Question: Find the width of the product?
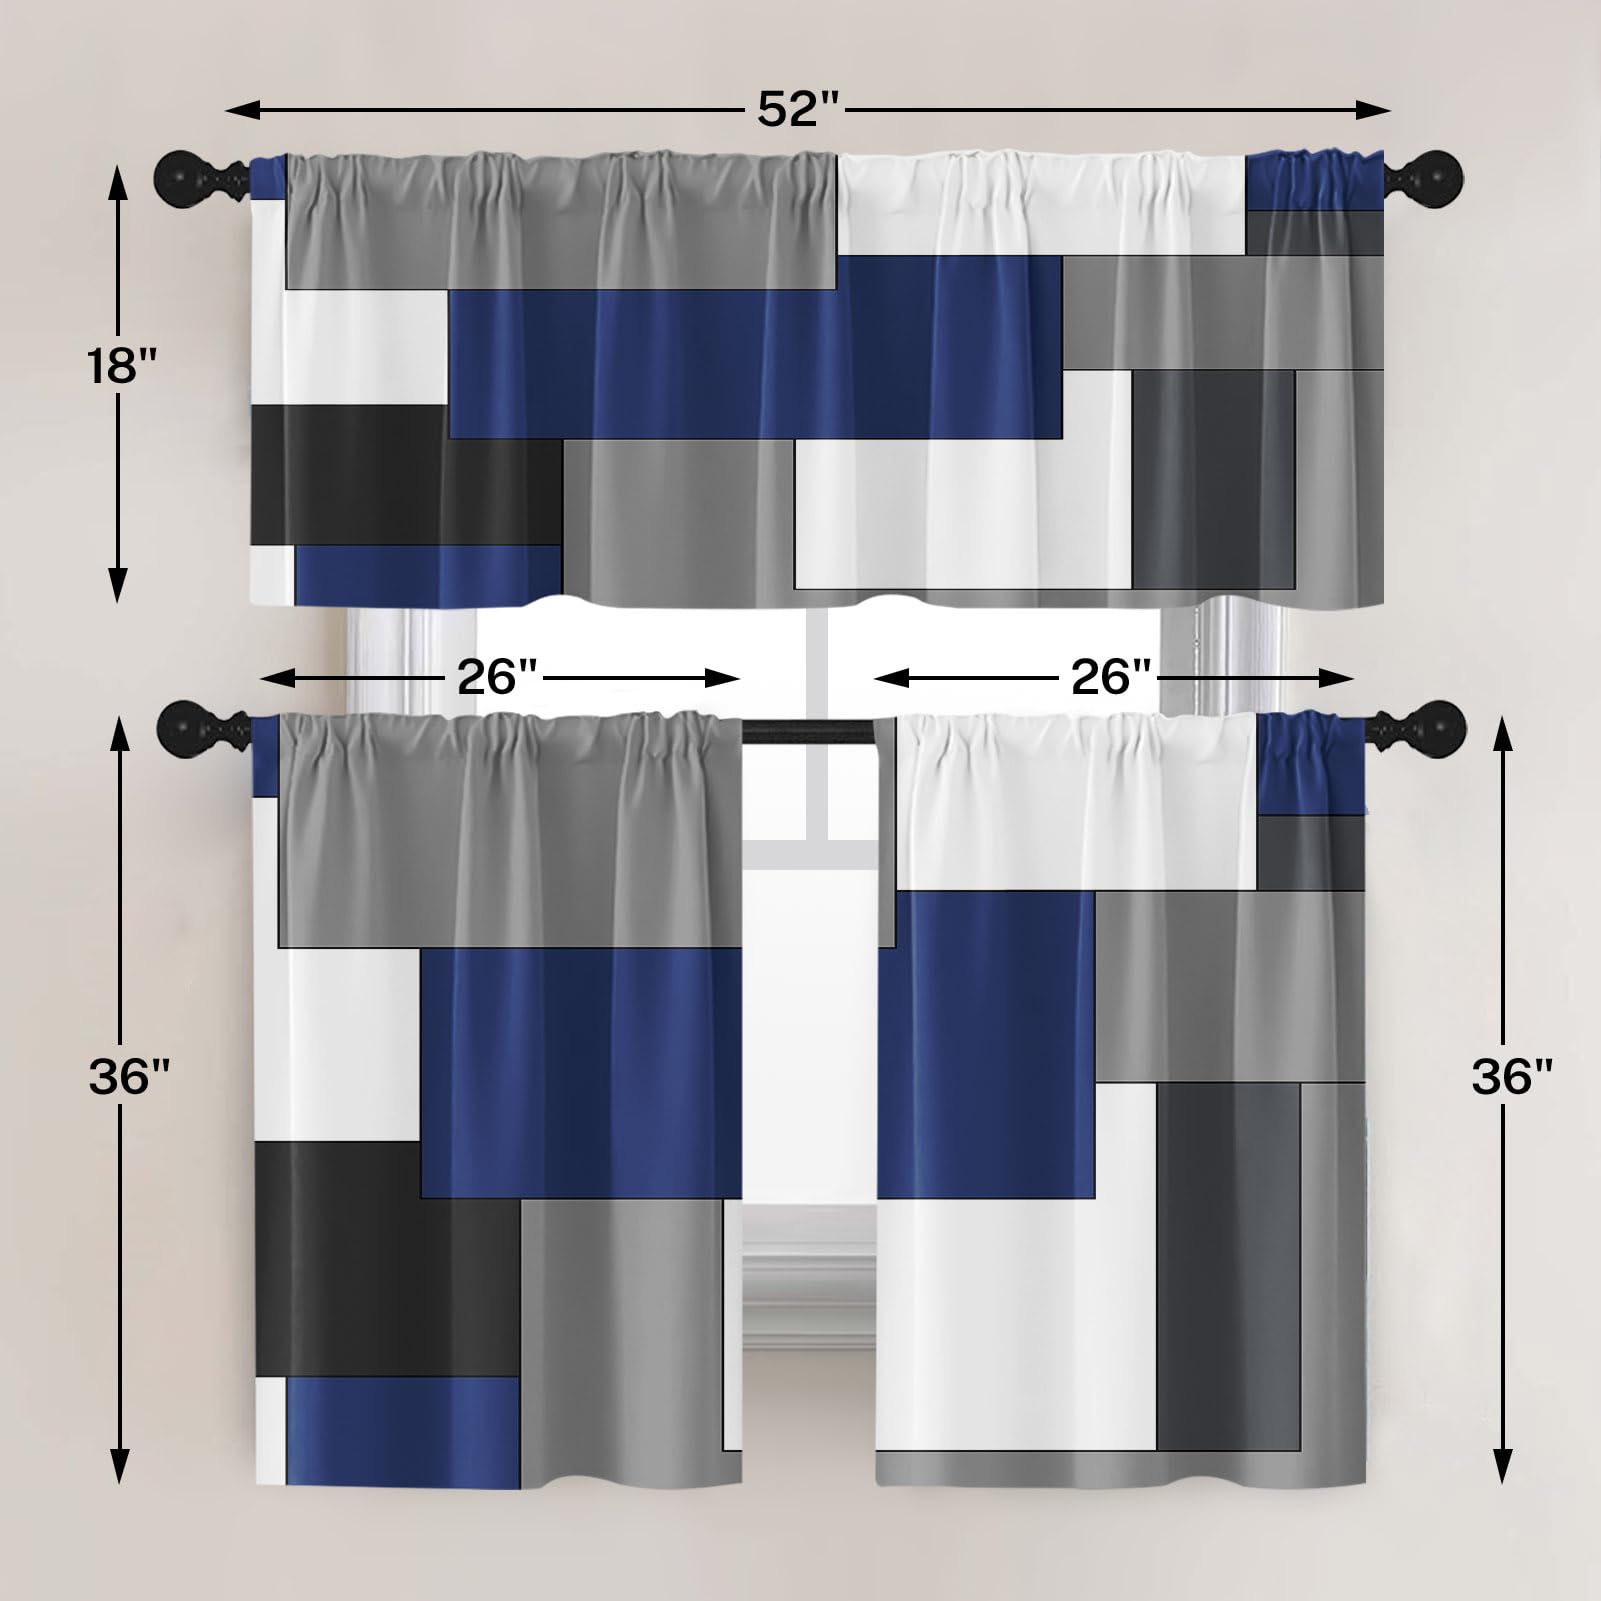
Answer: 52.0 inch